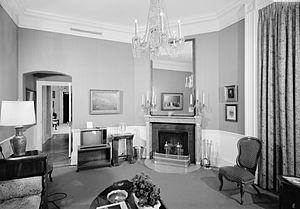
La chambre de Lincoln est une chambre au 2ᵉ étage de la Maison-Blanche et fait partie d'un ensemble de pièces qui inclut le salon de Lincoln et la salle de bains de Lincoln. Nommée d'après Abraham Lincoln qui l'utilisait comme bureau, cette pièce a la réputation d'être le théâtre d'apparition de fantômes. La chambre est utilisée par les présidents comme chambre d'amis et pour honorer leurs soutiens politiques.